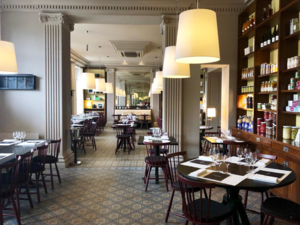
Le Central à Roanne
Troisgros est une entreprise de restauration et d'hôtellerie française dont l'établissement principal est situé à Ouches dans la Loire, en région Auvergne-Rhône-Alpes.